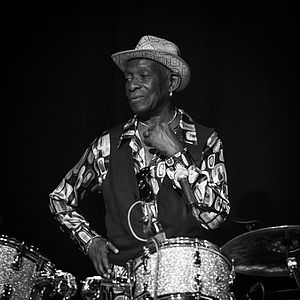
Tony Allen
Tony Allen på Oslo Jazzfestival i 2015.
Tony Oladipo Allen var en nigeriansk trommeslager, komponist og sangskriver.